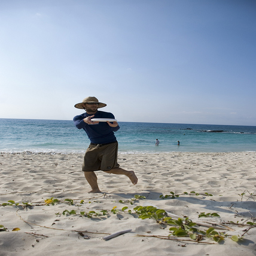
A man caching a frisbee on a beach with the ocean behind him.
A man playing Frisbee on a beach on a cool morning.
A man holding a white frisbee while standing on top of a  beach.
Guy in a hat playing Frisbee on the beach.
A man catches a Frisbee while running along the beach